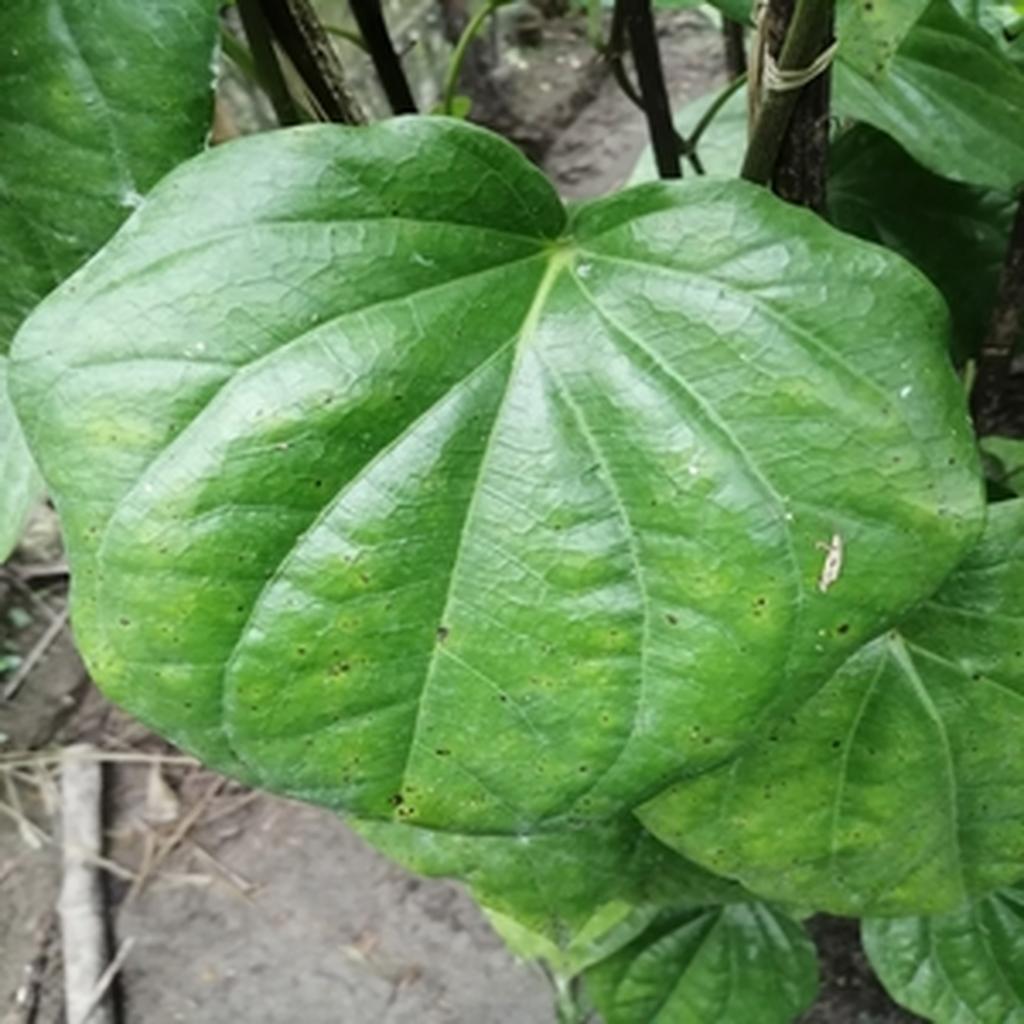
Label: Leaf_Spot